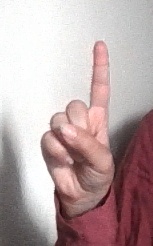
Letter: bb